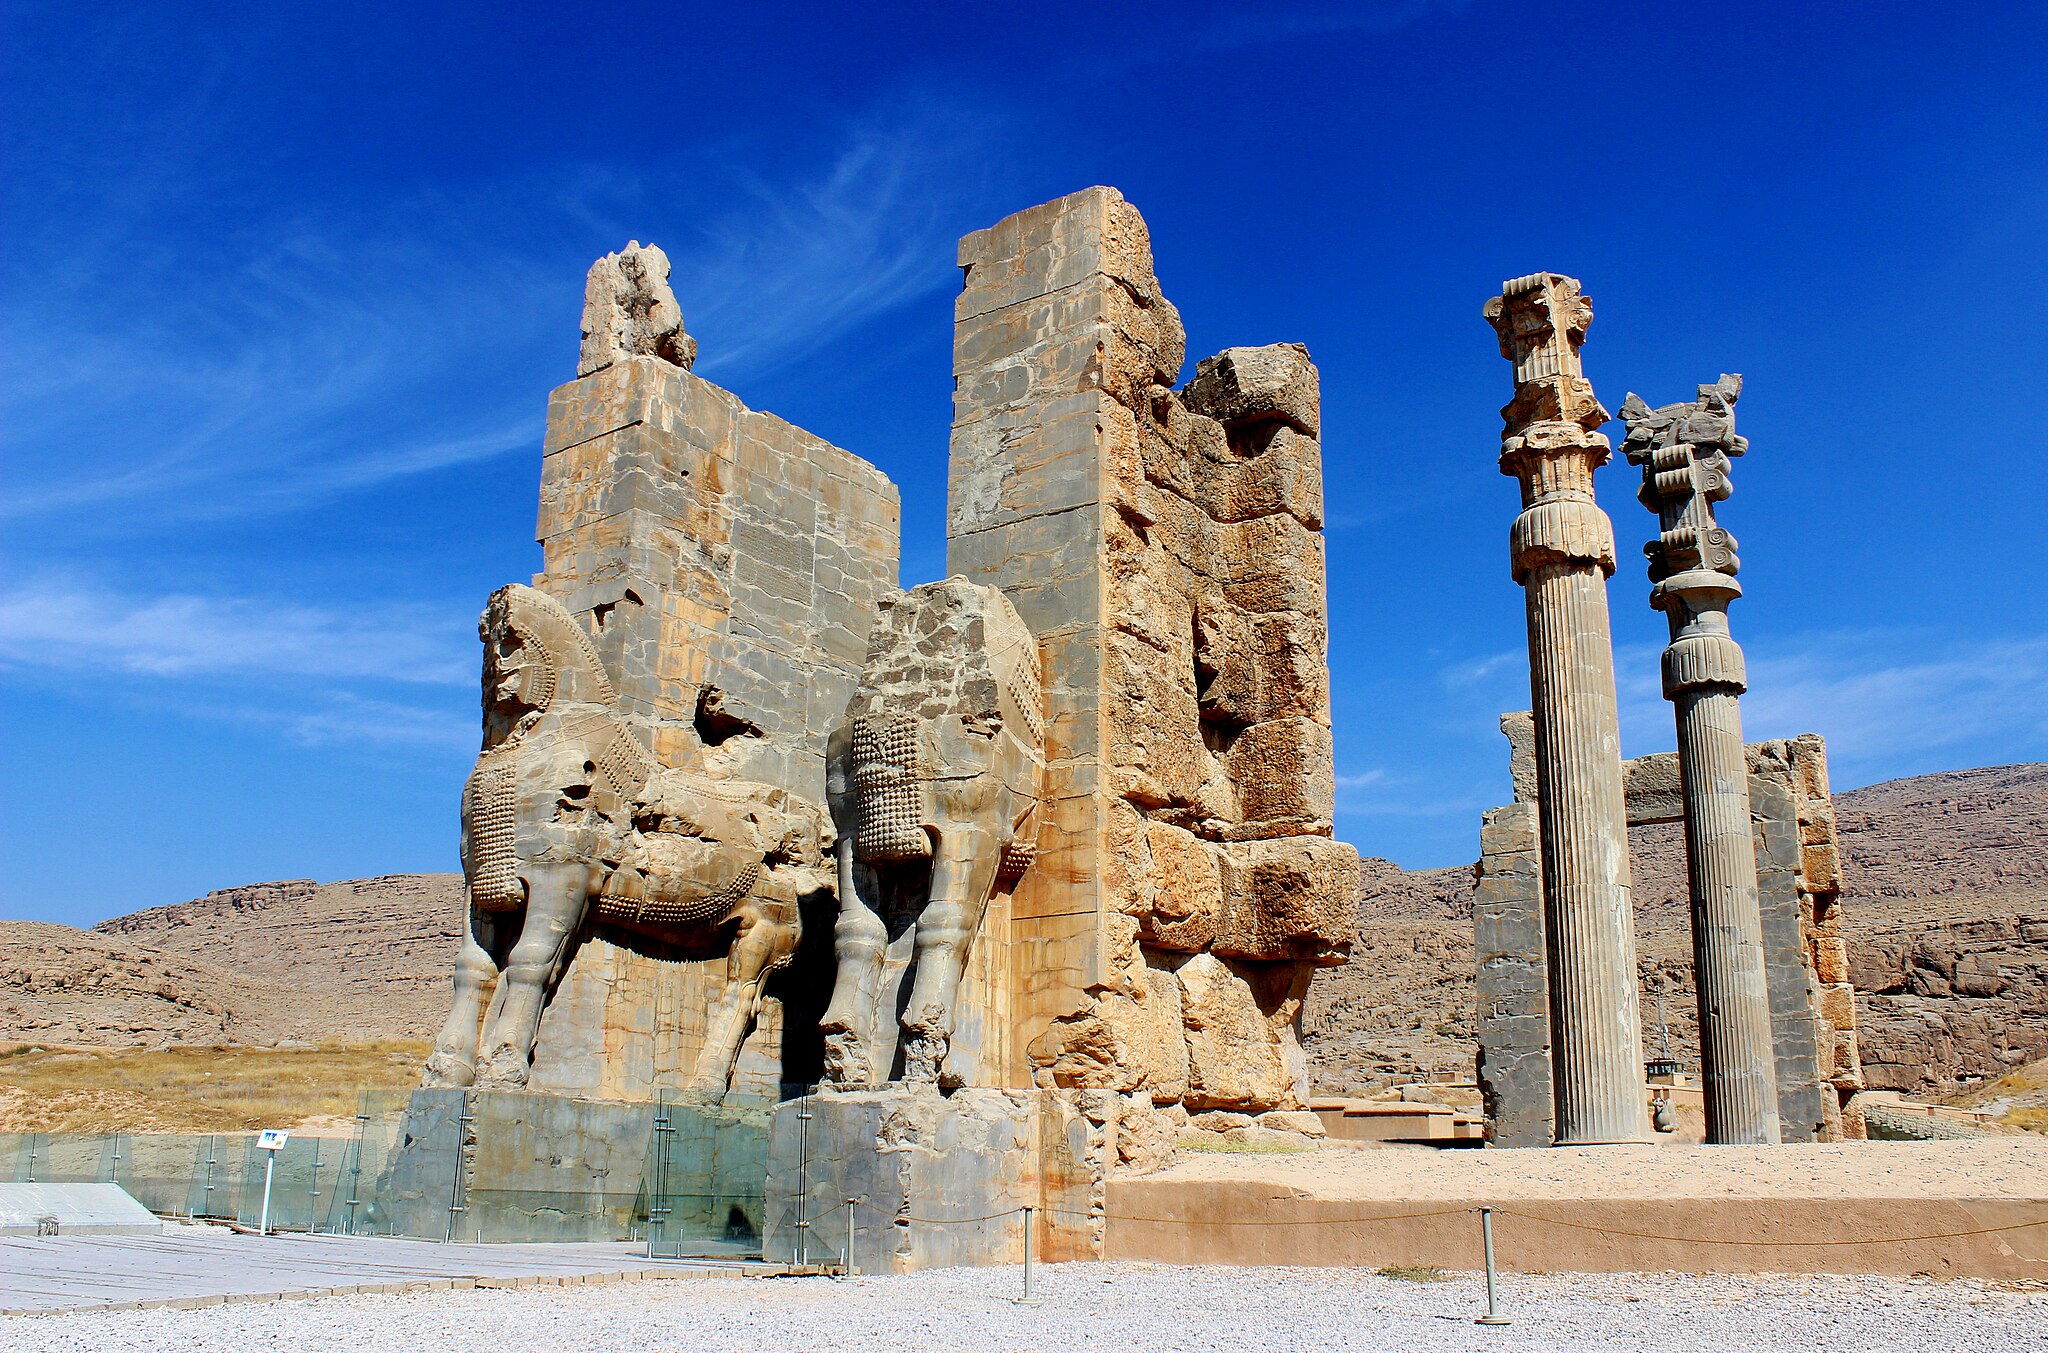
Title: (پارسا (ورودی کاخ دروازه کشورها
Date: 2019-10-17 12:28:02
Categories: Gate of All Nations, Self-published work, Cultural heritage monuments in Iran with known IDs, Uploaded via Campaign:wlm-ir, Images from Wiki Loves Monuments in Marvdasht, 2019 in Persepolis, Iran photographs taken on 2019-10-17, Images from Wiki Loves Monuments 2020, Images from Wiki Loves Monuments 2020 in Iran